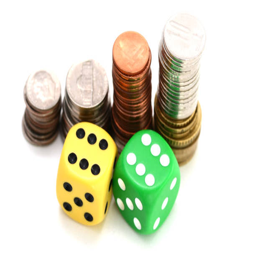
betting all in concept with ladder of stacked coins and a pair of colorful plastic dice